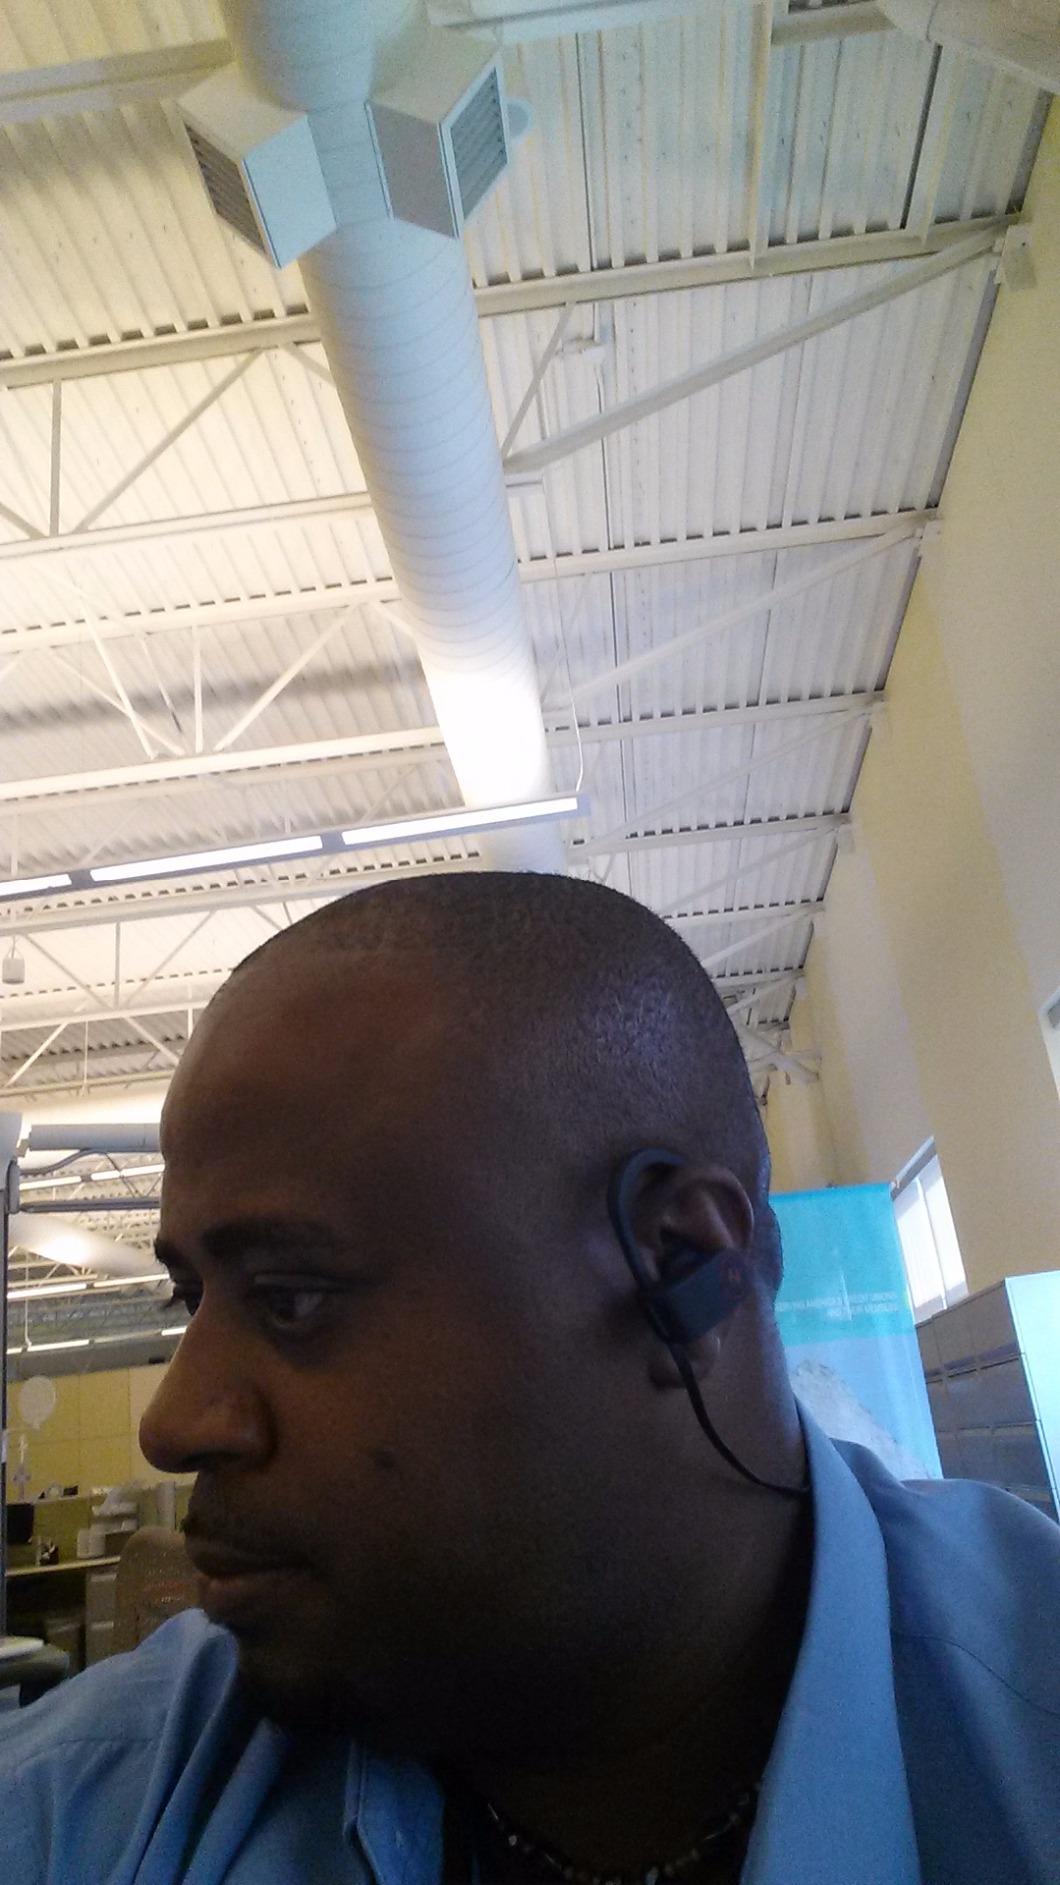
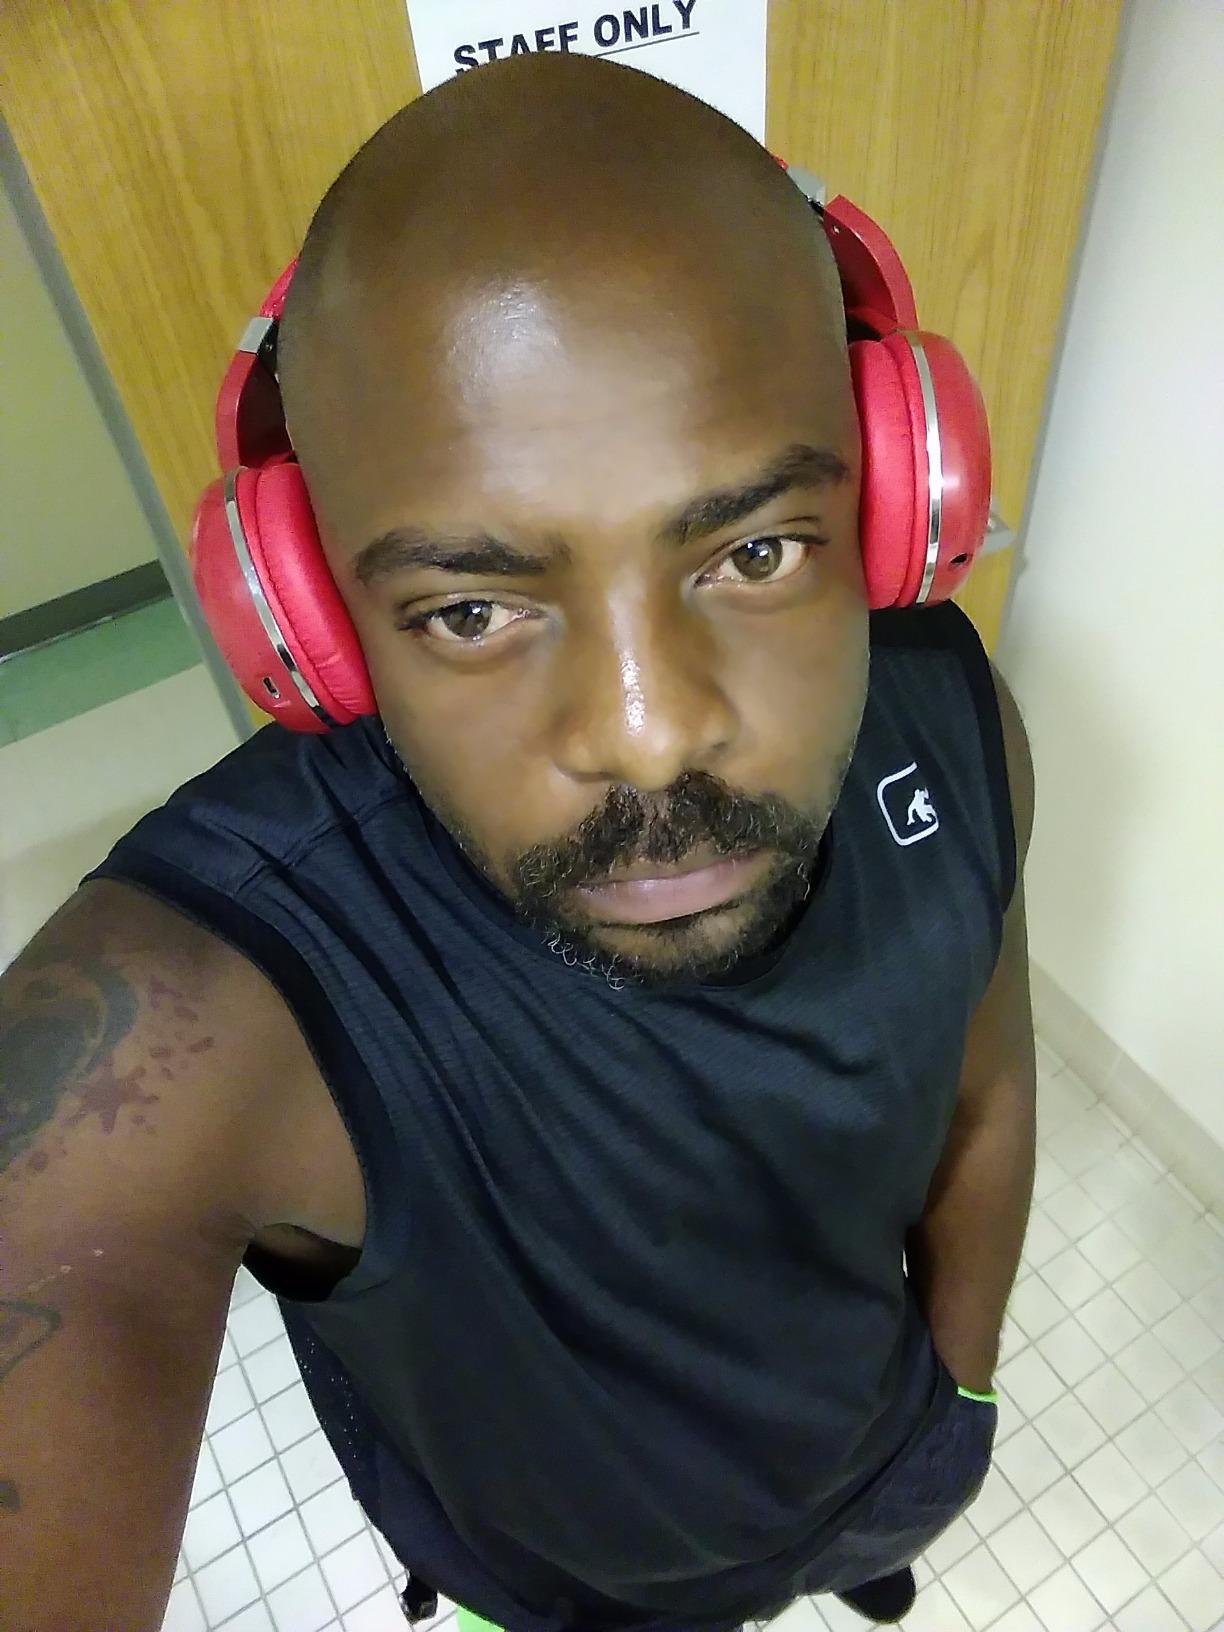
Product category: headphones
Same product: no